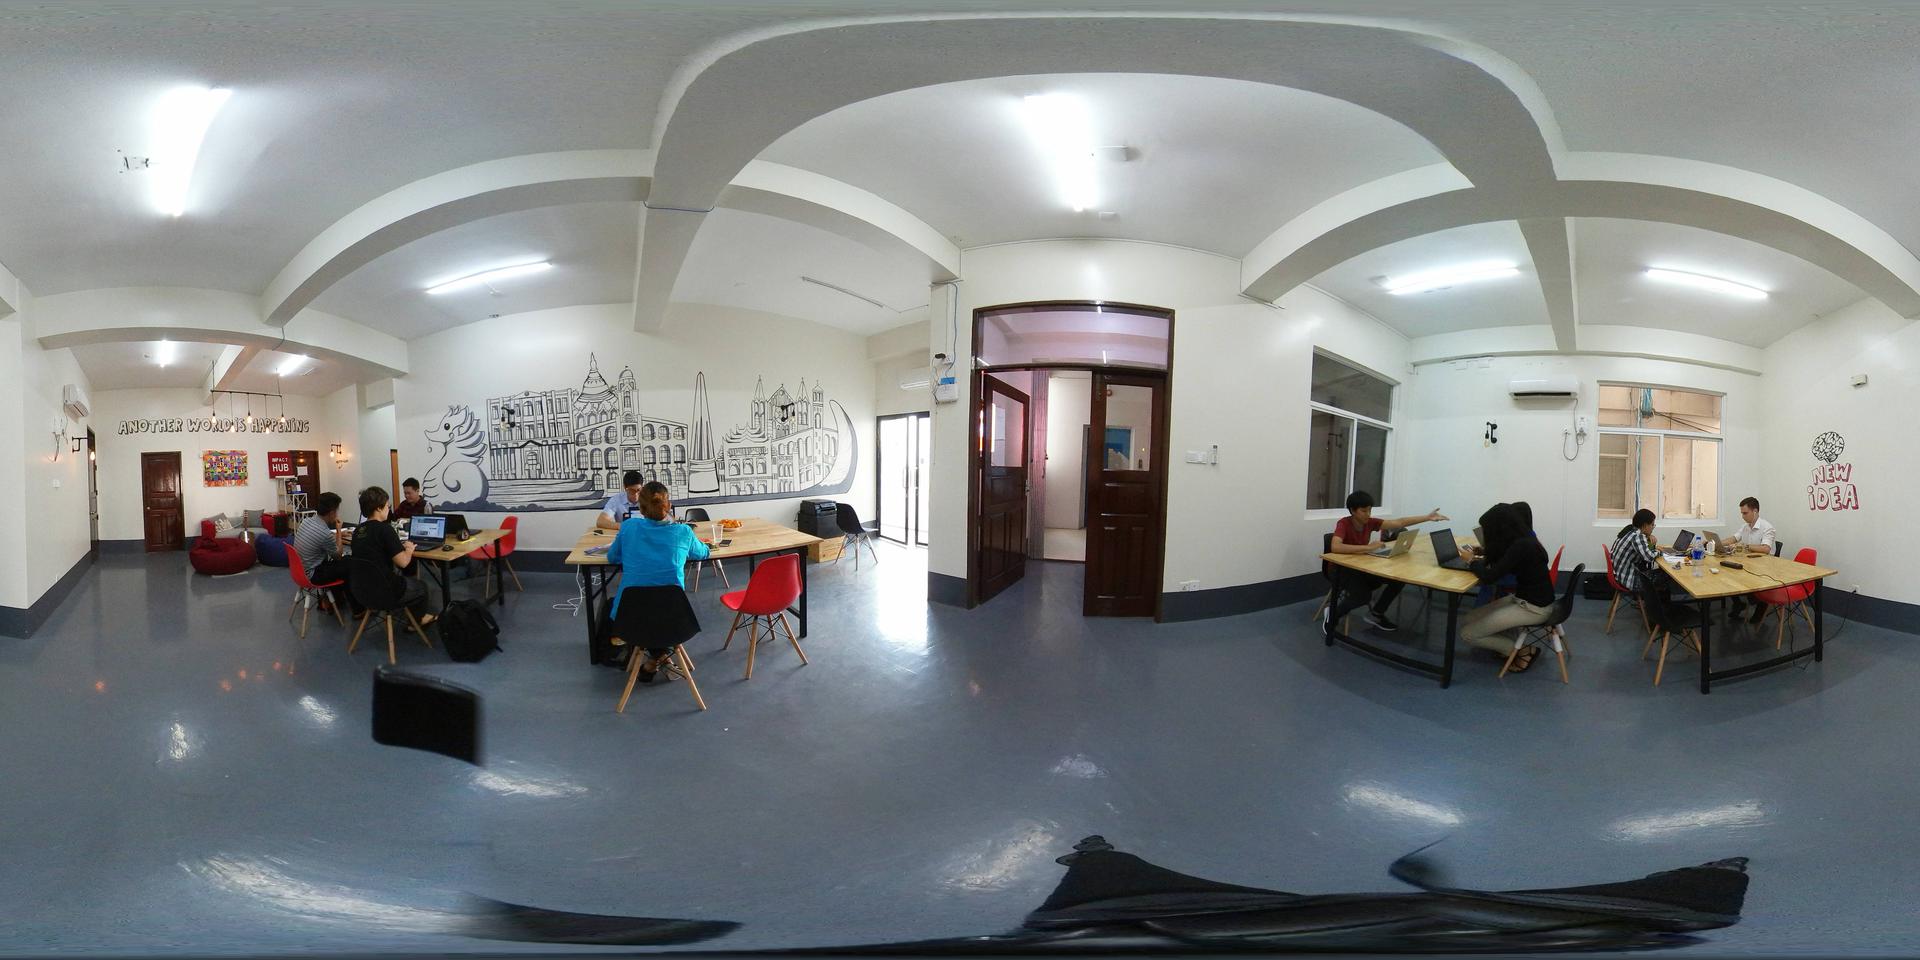
Referred object: the black chair facing the door

Referred object: the wooden double door

Referred object: the red chair opposite the person in the blue jacket